Gulfstar 43

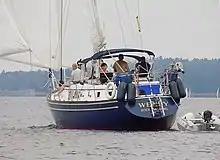
Gulfstar 43 Mark II

The Gulfstar 43 is a recreational keelboat, built predominantly of fiberglass, with wood trim. It has a masthead sloop rig or optional ketch rig, a raked stem, a vertical transom, a keel-mounted rudder controlled by a wheel and a fixed long keel. It displaces and carries of ballast.